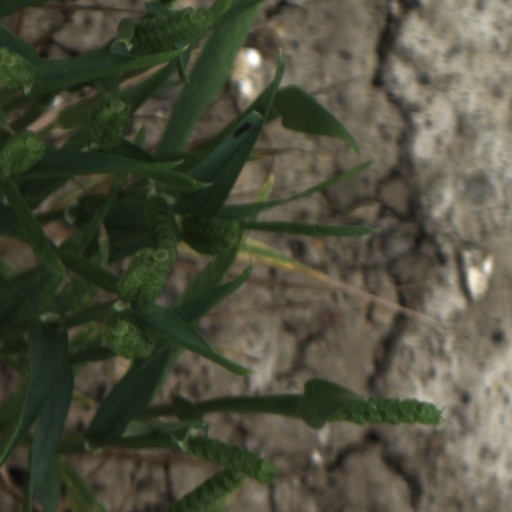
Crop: wheat